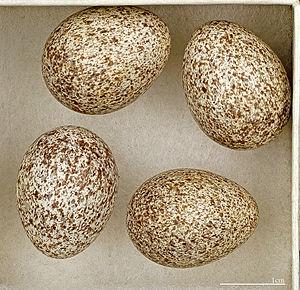
L'Alouette lulu est une espèce d'oiseaux. Comme toutes les alouettes, elle appartient à la famille des Alaudidae. Olivier Messiaen a consacré à cet oiseau une pièce, qui en porte le nom, de son Catalogue d'oiseaux.